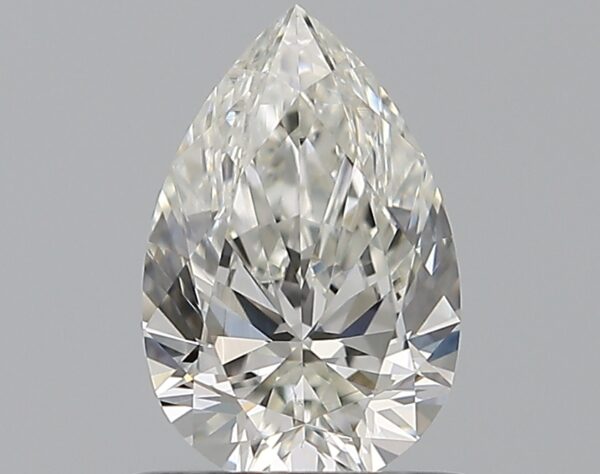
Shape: pear
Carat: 0.7
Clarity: VS1
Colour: H
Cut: EX
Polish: EX
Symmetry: EX
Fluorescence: N
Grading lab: GIA
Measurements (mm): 7.59 x 4.97 x 3.05